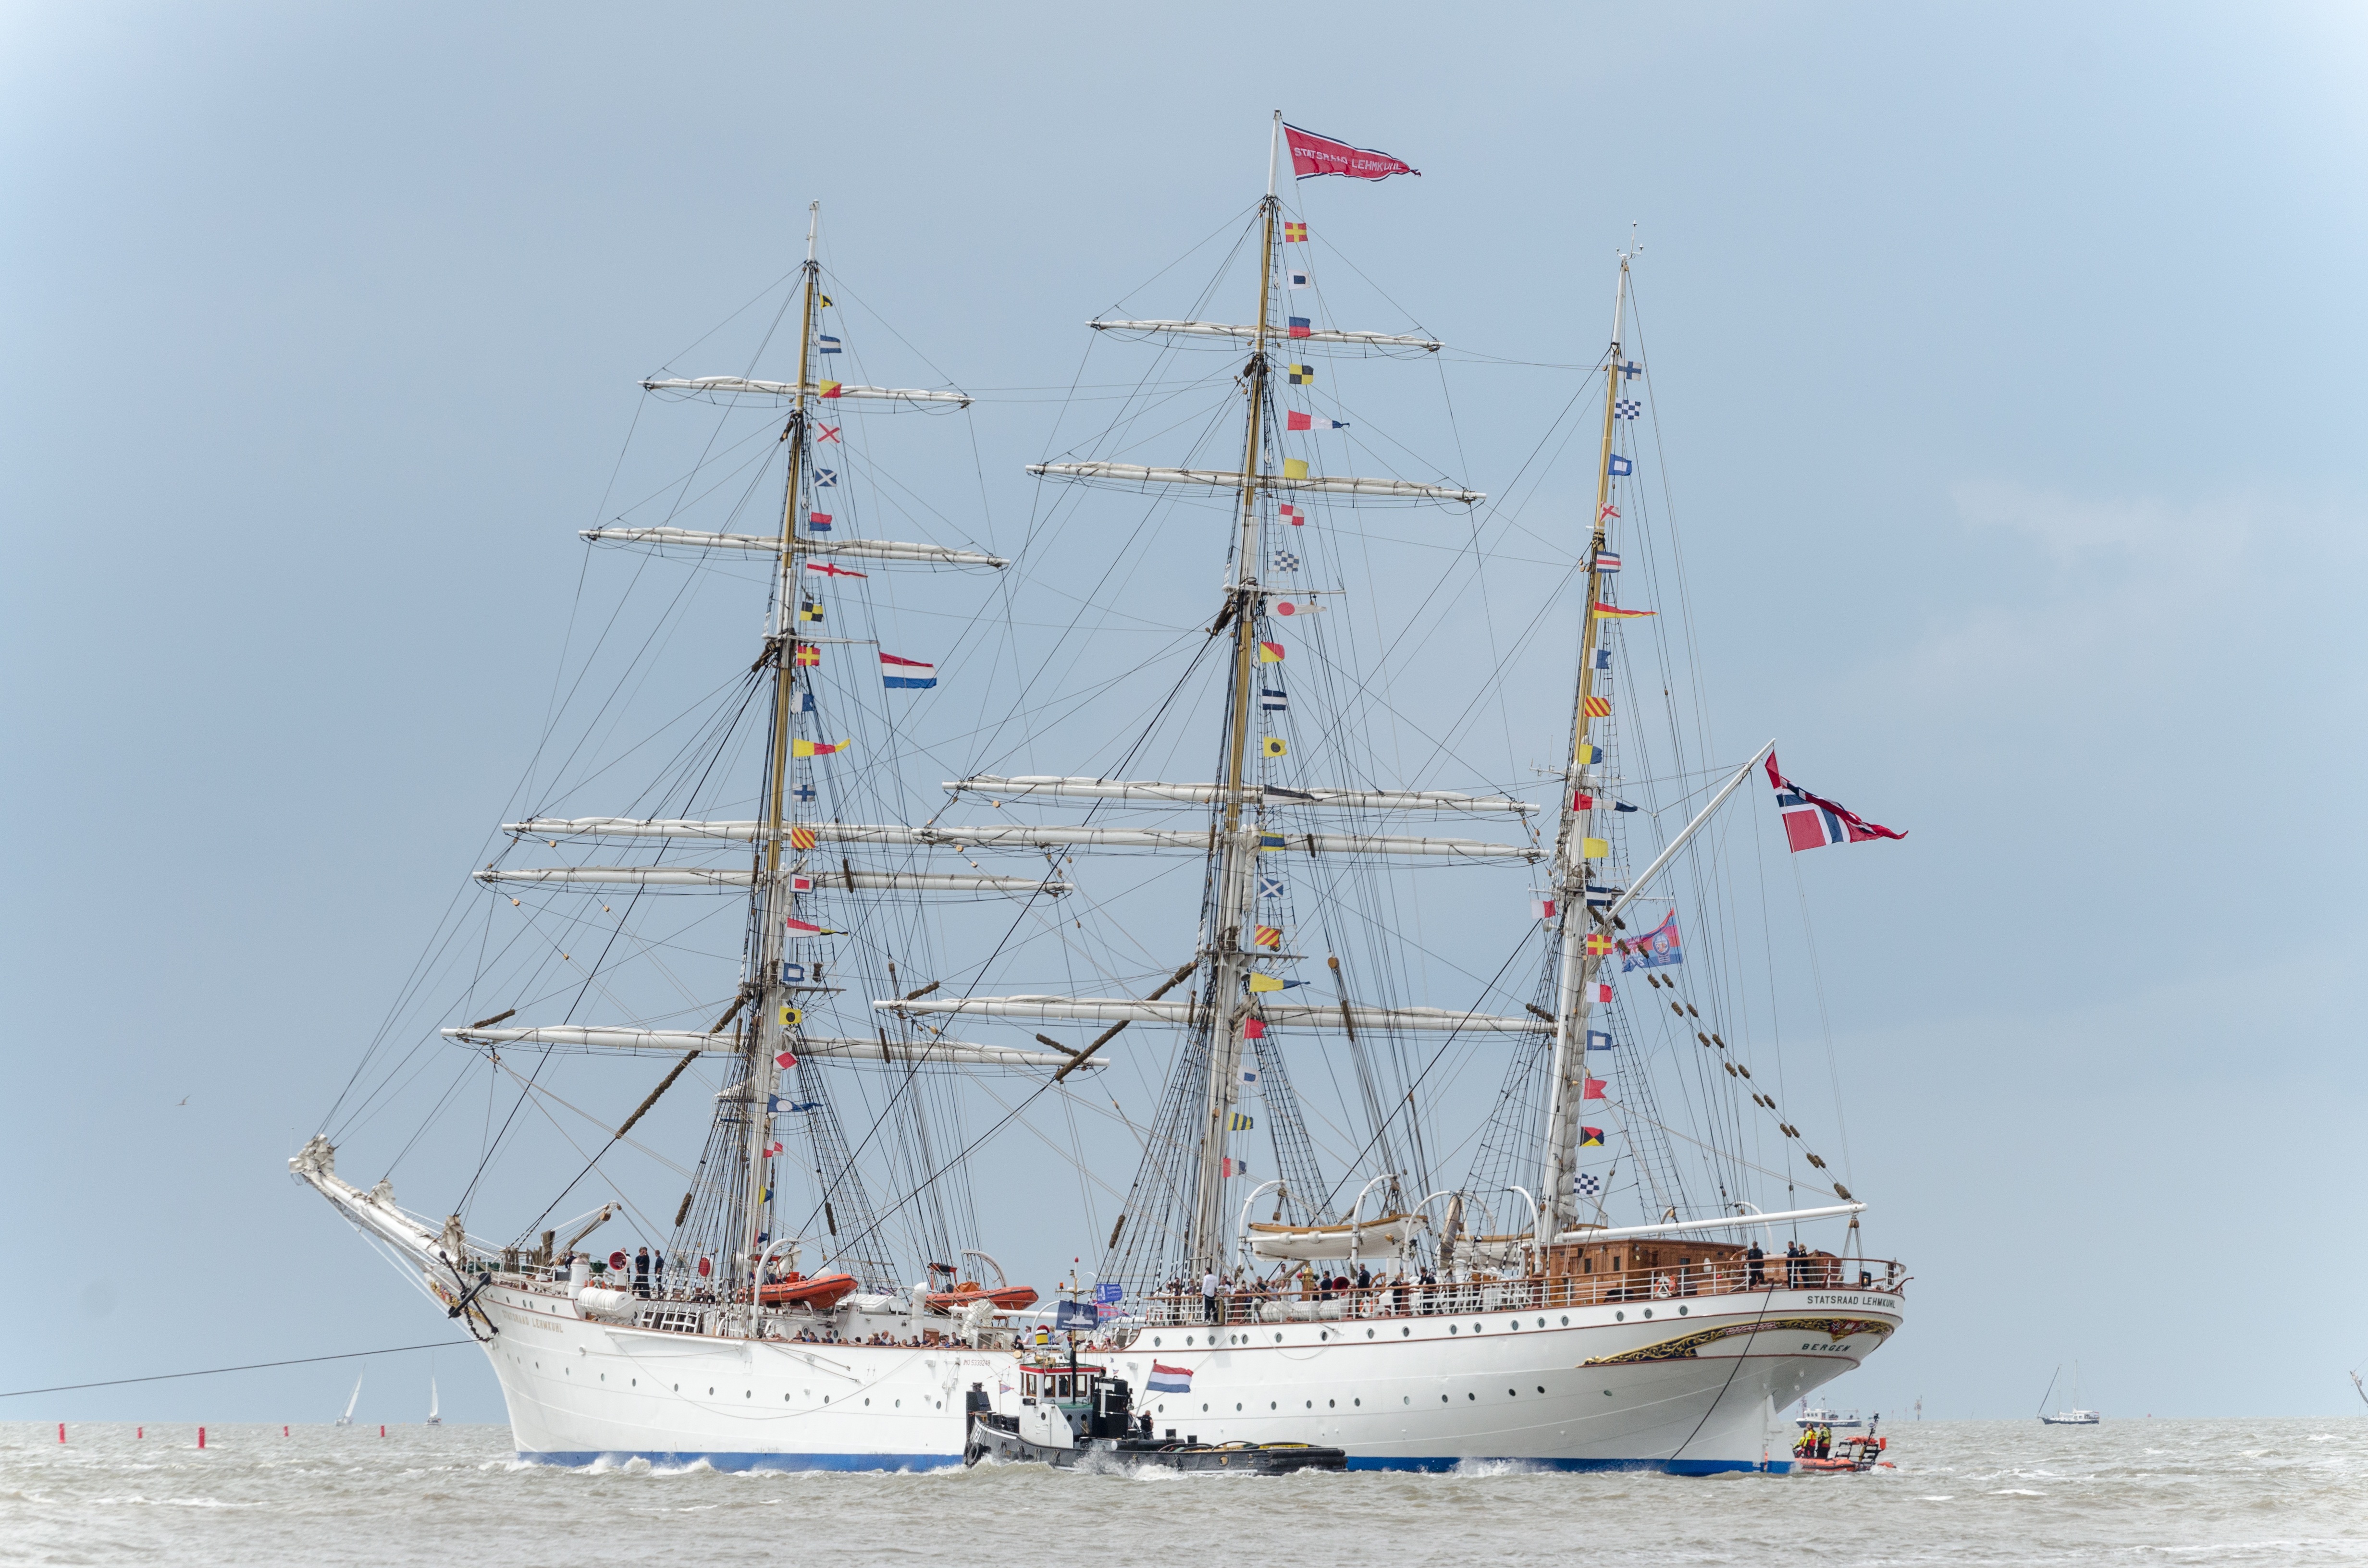
sea, boat, ship, vehicle, mast, sailing, nautical, sail, contest, watercraft, tug, schooner, windjammer, barque, frigate, brig, friesland, sailing ship, wadden sea, flagship, galeas, training ship, tall ship, galleon, harlingen, full rigged ship, statsraad lehmkuhl, ship of the line, caravel, brigantine, fluyt, barquentine, carrack, manila galleon, sloop of war, east indiaman, tall ship race 2014, norwegian ship